Appian Way Productions

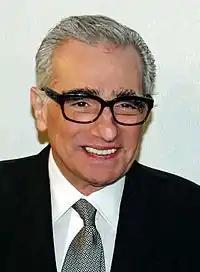
A picture of Martin Scorsese smiling away from the camera.

Three films were produced by Appian Way in 2013; the first was "Runner Runner", an ensemble crime thriller, which "The Guardian" Xan Brooks described as "a lazy, trashy film that barely goes through the motions". The thriller "Out of the Furnace", the company's second release, was also negatively received by critics and was a box office bomb. Scorsese directed the company's final film in 2013—"The Wolf of Wall Street", a biopic on the life of Jordan Belfort (DiCaprio), a New York stockbroker who runs a firm that engages in securities fraud and money laundering on Wall Street in the 1990s. The screenplay was adapted by Terence Winter from Belfort's memoir of the same name. The film was banned in Kenya, Malaysia and Nepal for its controversial depiction of events, explicit sexual content, profanity, and hard drug use. Nonetheless, it was a commercial success, becoming the 17th-highest-grossing film of 2013. The film was nominated for several Academy Awards, including Best Picture and Best Actor, although it failed to win in any category.